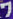
Number: 7